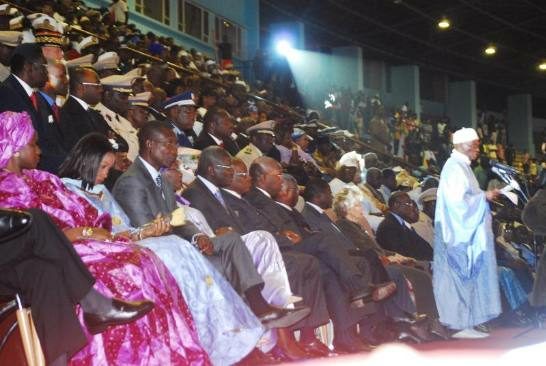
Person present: Yes